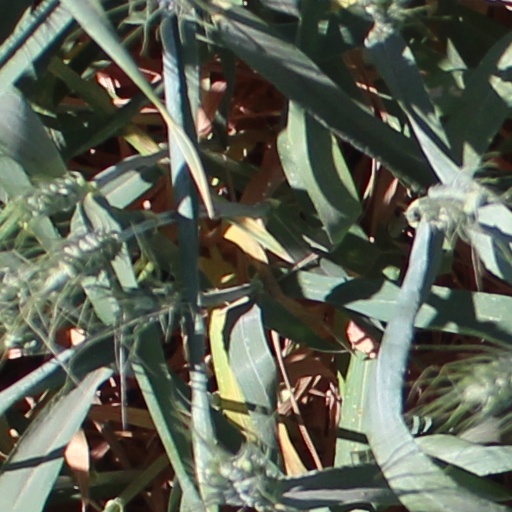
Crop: wheat